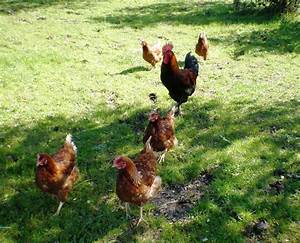
Label: gallina